2008 NASCAR Sprint Cup Series

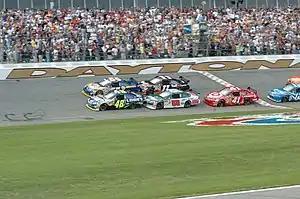
#48-Jimmie Johnson takes the green flag alongside #55-Michael Waltrip in the start of the 50th running of "The Great American Race".

The 2008 Auto Club 500 was run on February 24 and February 25 due to rain at the newly renamed Auto Club Speedway of Southern California (previously California Speedway) in Fontana, California. Qualifying was canceled for the Sprint Cup, Nationwide and Craftsman Truck Series after periods of rain showers fell for most of the day on Friday. As a result, the race lineup was determined by the NASCAR rule book. The race began on late Sunday afternoon but was red flagged and eventually postponed until Monday morning. Veteran NASCAR driver Mark Martin made his 700th Sprint Cup Series start. The first caution of the race was brought out when Denny Hamlin lost control in turn 3 after running over some water that had seeps up through cracks in the track surface. The next caution involved a large wreck when Casey Mears spun out in turn 2 after also running over water. The wreck collected Casey's teammate Dale Earnhardt Jr.